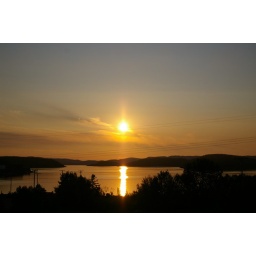
where we ate pizza watching the sunset over lake superior